Music of Minnesota

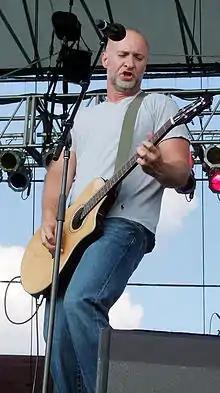
Bob Mould, formerly of Hüsker Dü and Sugar, in 2007

In the mid-1970s, local musicians in the Minneapolis area began producing popular and innovative acts. Many signed to major record labels, and by the mid-1980s, some had achieved national prominence. The first female rock bands, Vixen from Saint Paul went on to success in Los Angeles and from Minneapolis, Têtes Noires released three albums. The hardcore punk scene grew with The Replacements and Hüsker Dü, who started too early to profit from, but were pivotal in, the development of alternative rock. The Replacements, who "might be the most legendary" Minnesota rock musicians, eventually achieved some limited mainstream success, which led to member Paul Westerberg's solo career, while Hüsker Dü started on local Reflex Records and became the first hardcore outfit to sign to a major label. Soul Asylum was originally a Minneapolis hardcore band called Loud Fast Rules, who played with bands like Willful Neglect, Man Sized Action, Rifle Sport and Breaking Circus; they mixed funk and thrash metal with other influences. The Twin Cities rock scene came to national prominence by 1984, when the "Village Voice"'s critics poll, Pazz and Jop, named three Minneapolis recordings among the top ten of the year: Prince's "Purple Rain", The Replacements' "Let It Be", and Hüsker Dü's "Zen Arcade".